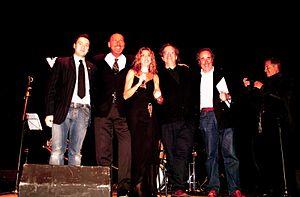
Franco Ambrosetti est un trompettiste de jazz suisse né à Lugano le 10 décembre 1941.